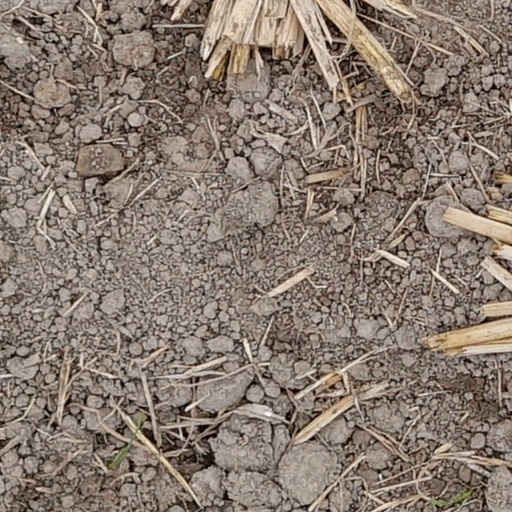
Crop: wheat